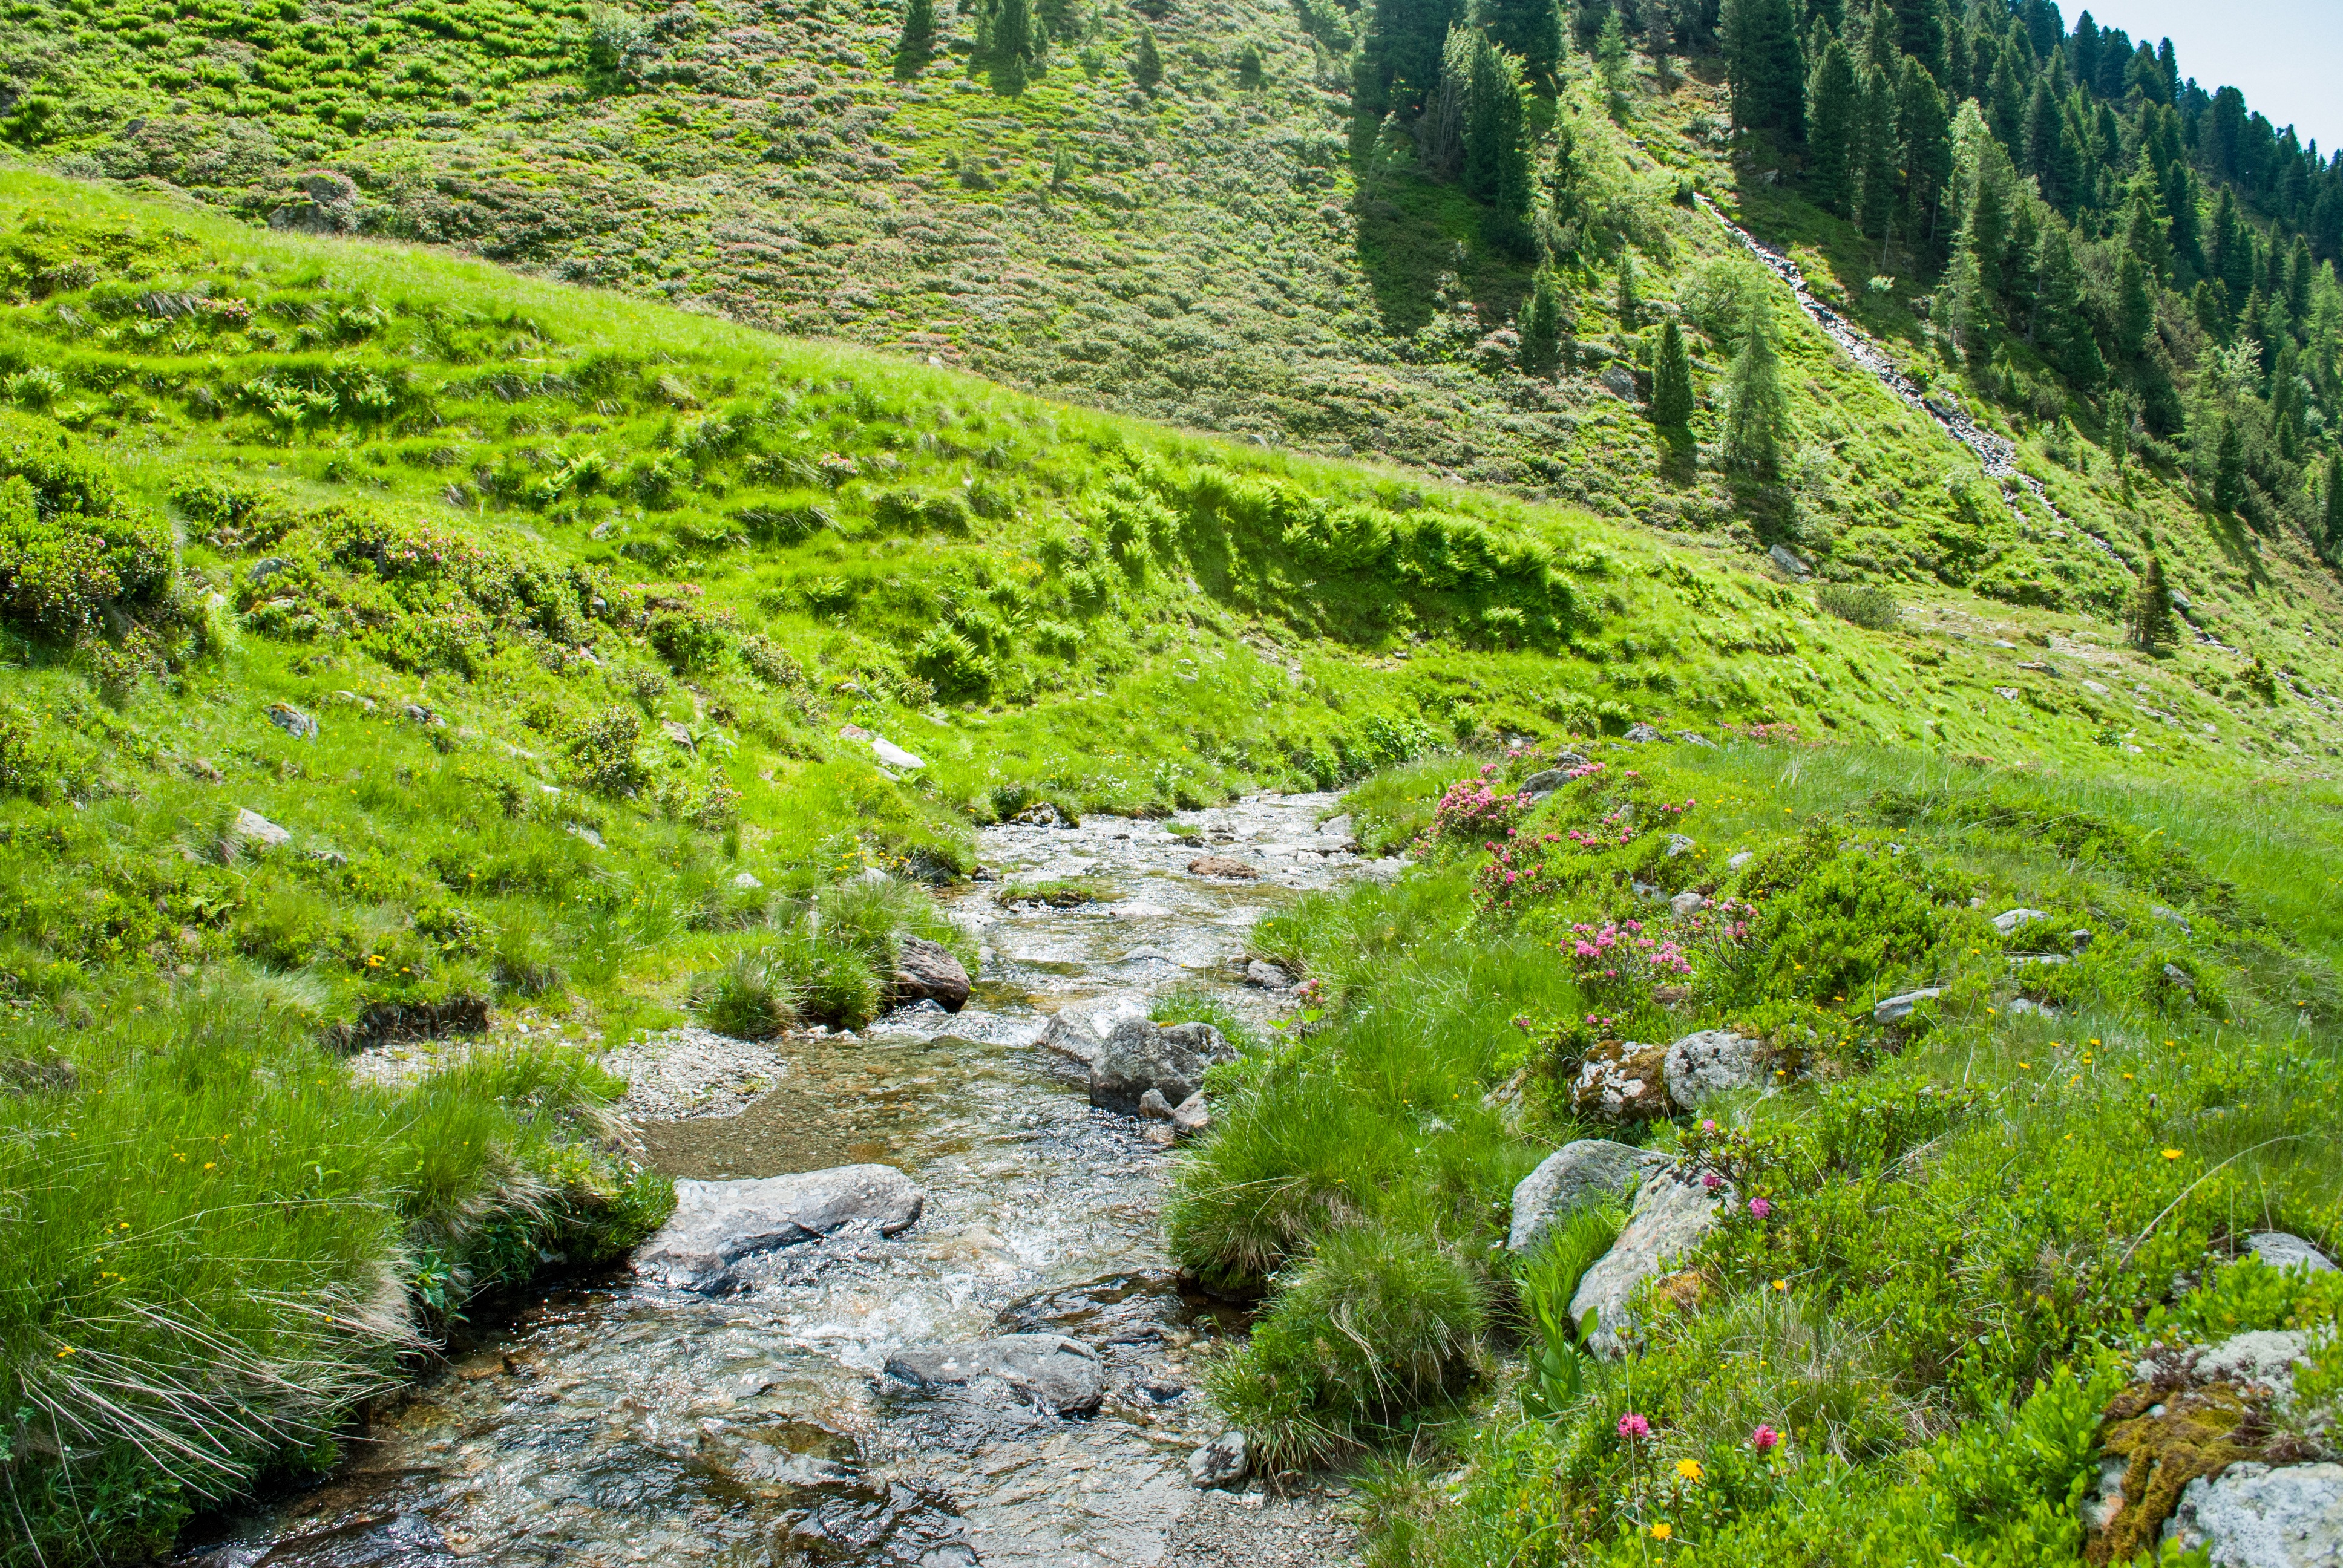
landscape, water, nature, wilderness, walking, mountain, hiking, trail, flower, adventure, river, valley, mountain range, stream, alpine, ridge, mountains, vegetation, ravine, plateau, bach, ecosystem, landform, tarn, nature reserve, mountain hiking, mountain pass, geographical feature, mountainous landforms